53rd Munich Security Conference

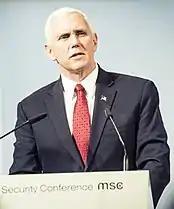
US Vice President Mike Pence during the 53rd MSC

US Vice President Mike Pence reaffirmed the United States' readiness to ensure mutual security guarantees: "The US strongly supports NATO, and will remain steadfast in its commitments to the transatlantic alliance." This statement was received with applause by the conference participants. On the promise to continue to be on the side of Europe, which is linked to "the ideals of freedom, democracy, justice and the rule of law," many participants in the security conference had hoped that the USA would not withdraw, but also continue to shoulder the responsibility in the world, according to Pence's commitment.